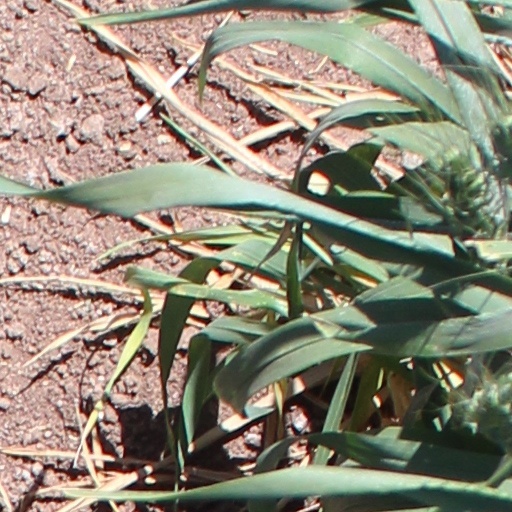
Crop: wheat